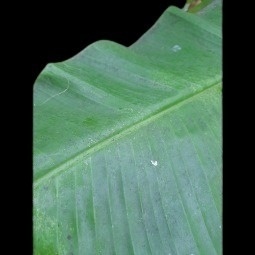
Label: Healthy